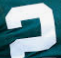
Number: 2